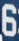
Number: 6